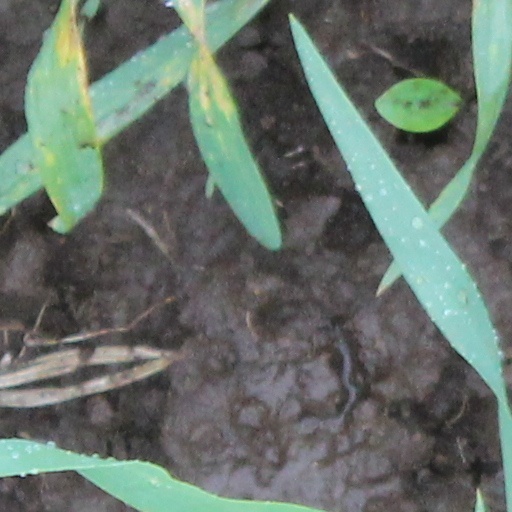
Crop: wheat